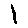
Label: 1